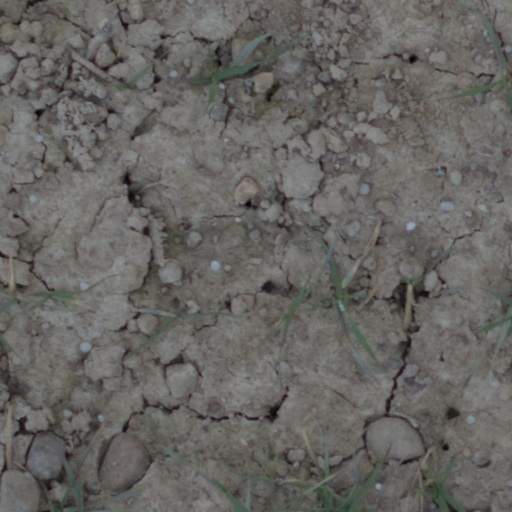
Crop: wheat